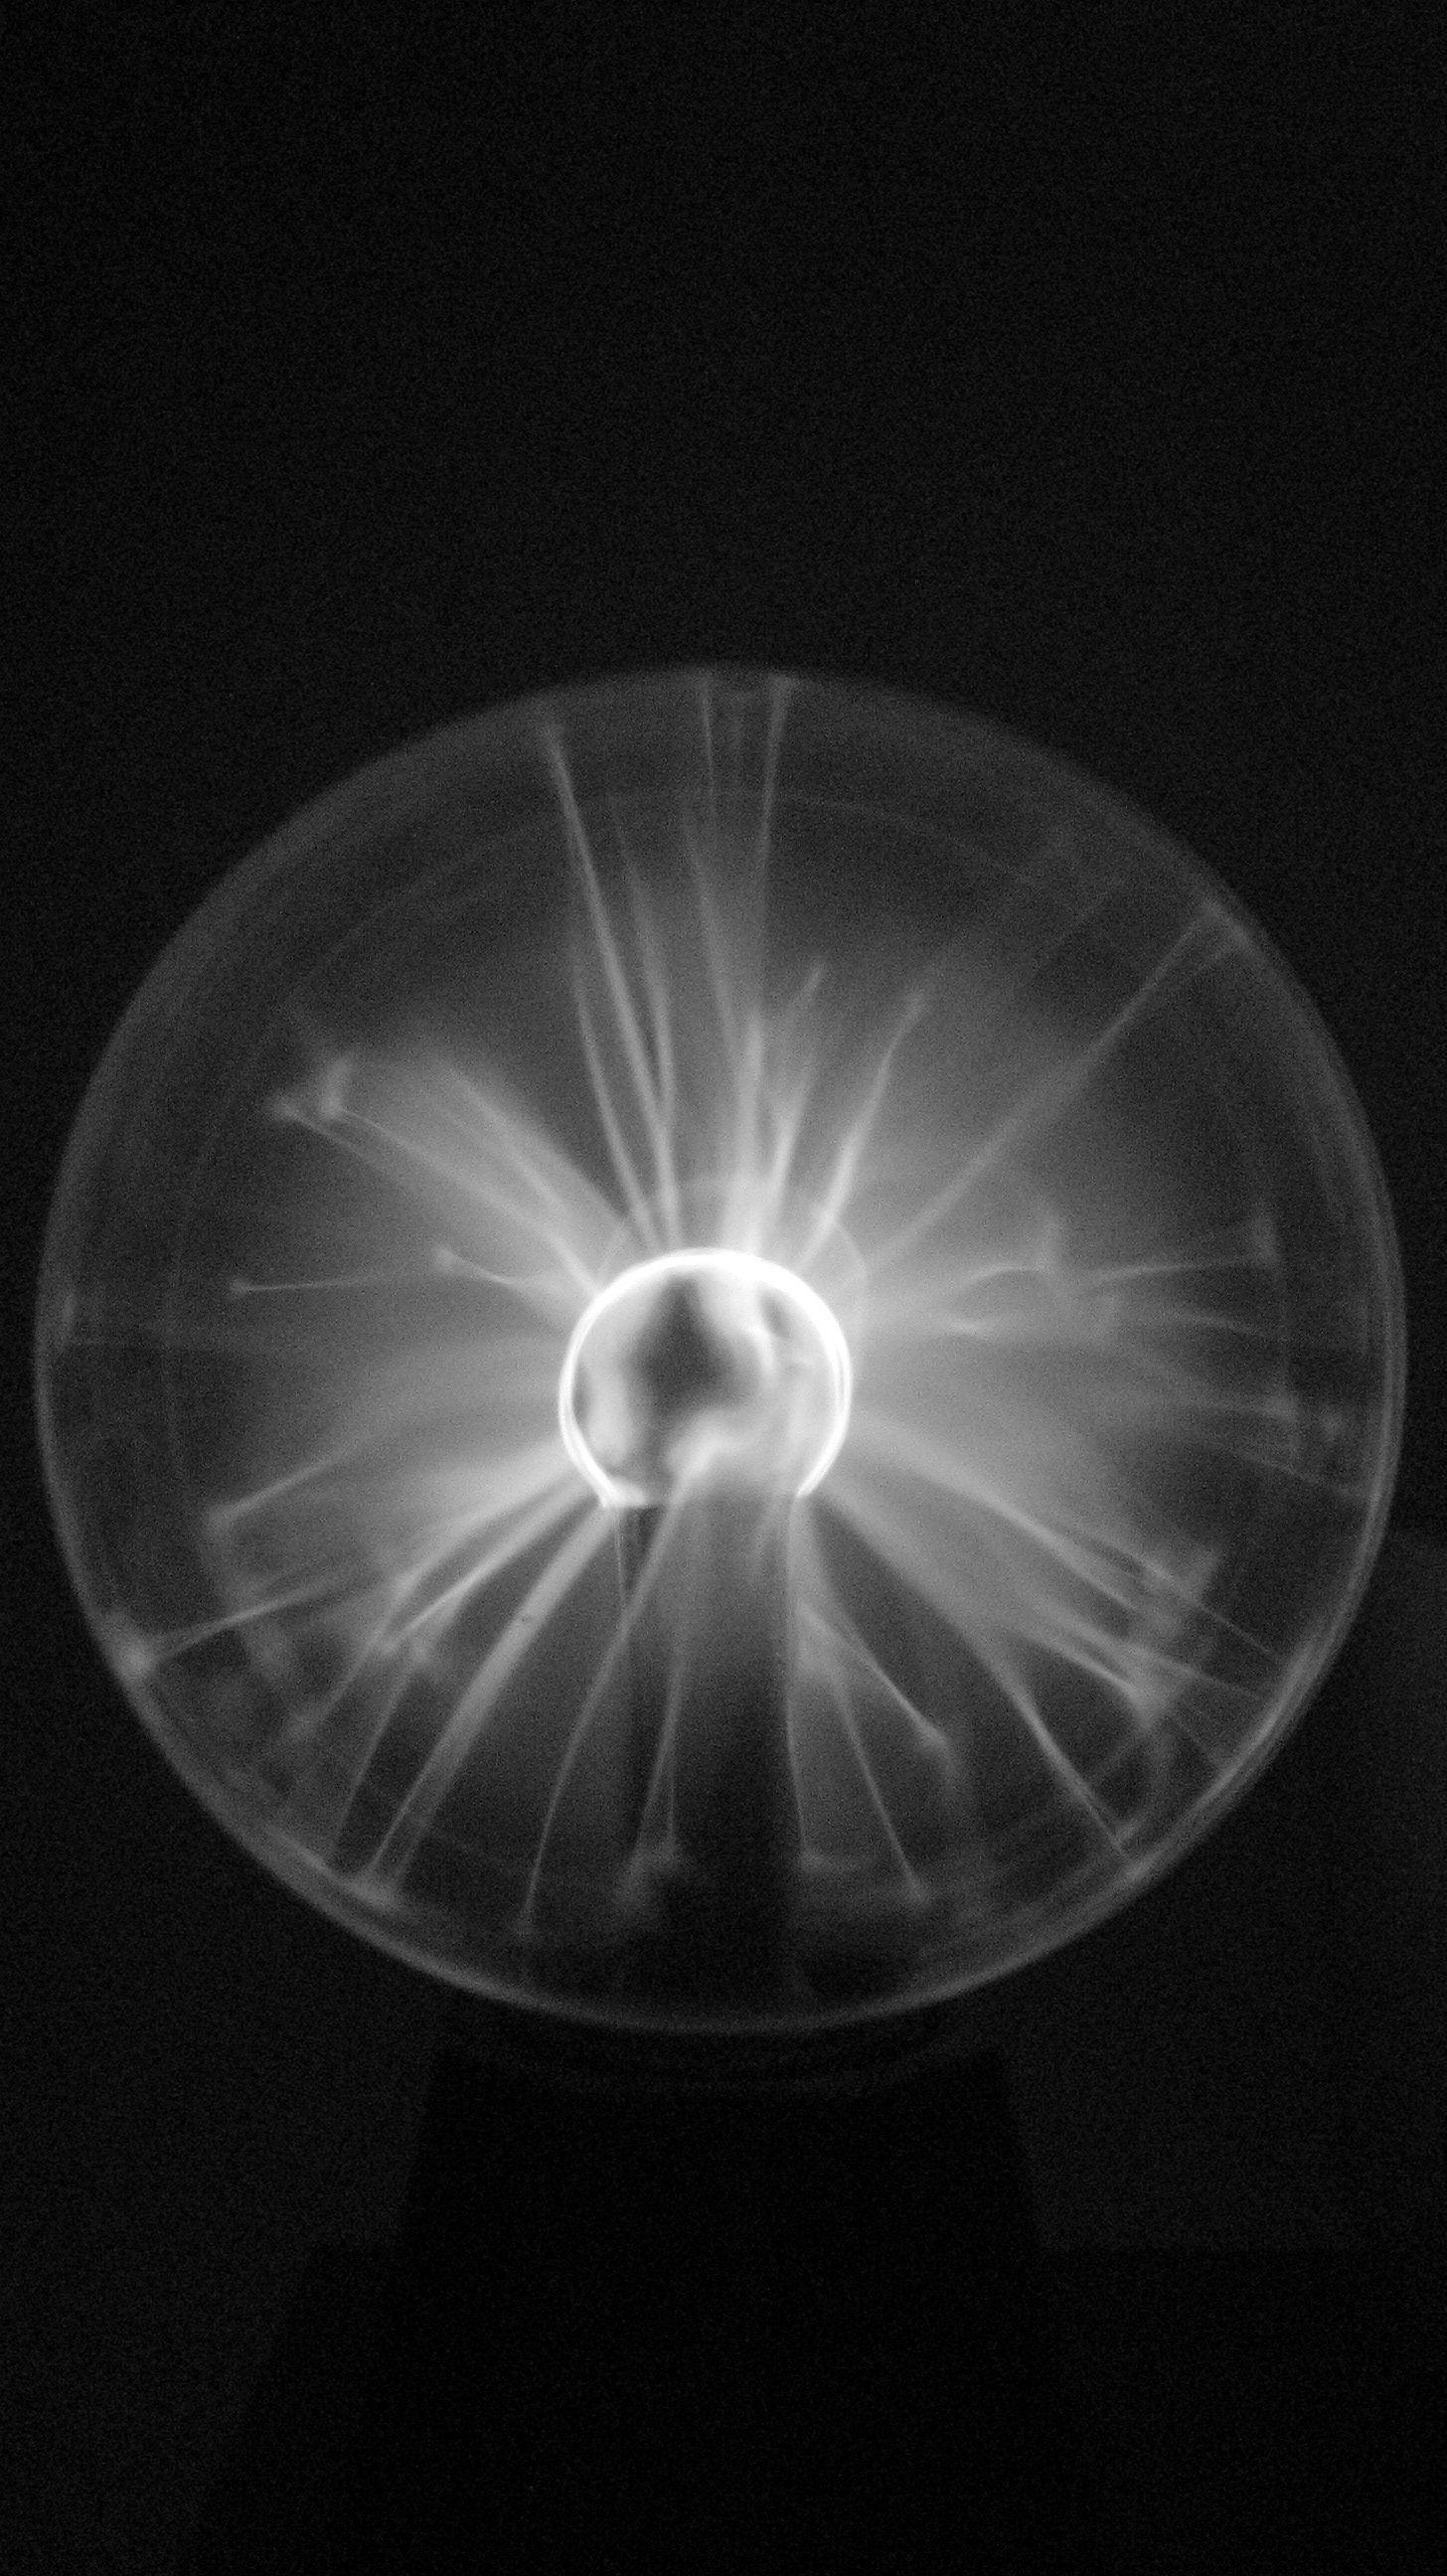
light, black and white, shadow, monochrome, circle, invertebrate, sphere, shape, tesla coil, marine invertebrates